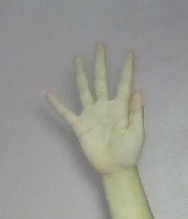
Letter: sheen